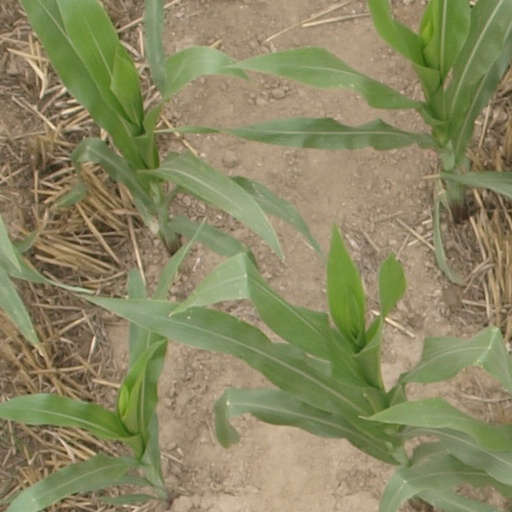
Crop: maize; corn